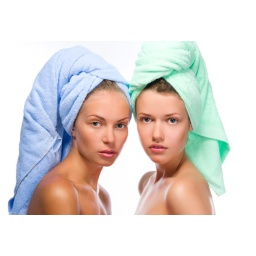
Cute ladies in a towel after bath isolated on white background